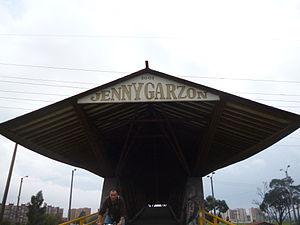
Le pont Jenny Garzón, plus connu sous le nom de « pont de guadua », est un pont situé en Colombie dans les localités d'Engativá et Suba à la limite nord-ouest de Bogota, à la sortie de la ville en direction de Medellín et de diverses municipalités du département de Cundinamarca, à hauteur de la route 119 et de la rue 80. C'est le seul pont piétonnier de Bogota construit à l'aide de tiges de guadua.